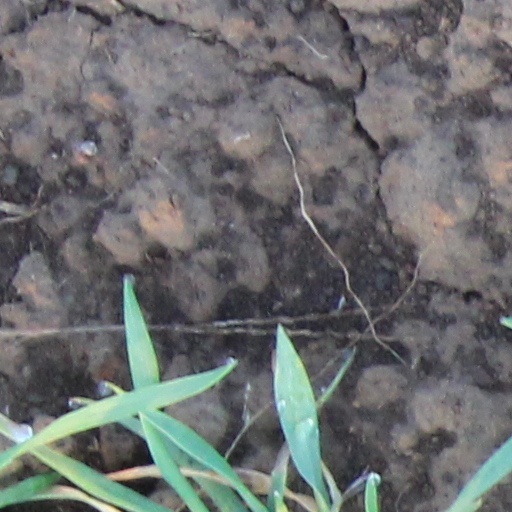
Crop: wheat